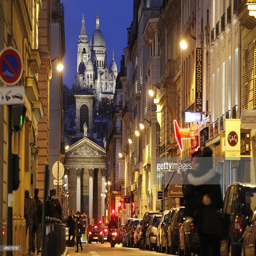
photo taken by night shows a view of the church and the basilica .